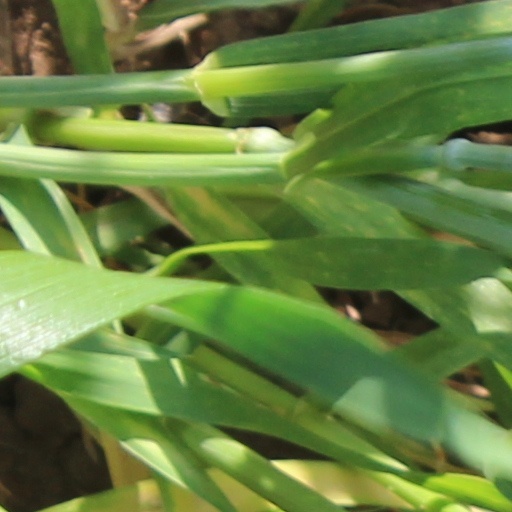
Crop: wheat